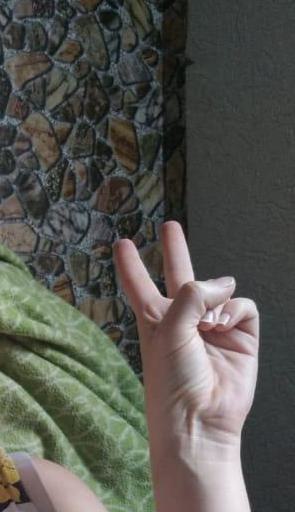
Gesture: peace